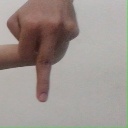
अक्षर: प